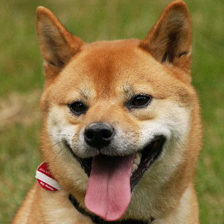
Label: animals